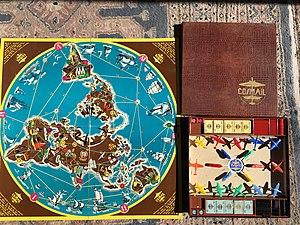
Plateau du jeu dessiné par Gabriel Loire ainsi que la boite ouverte et les pièces du jeu
Cosmail est un jeu de société conçu par Marcel Maillard et Gabriel Loire sous l'enseigne des éditions Eumail et dont la magnifique planisphère est dessinée par Gabriel Loire au format approximatif d'une table de bridge. Ce jeu est commercialisé à partir des années 1950. Au sortir de la guerre et de ses horreurs, Marcel Maillard et Gabriel Loire avaient eu le souci de concevoir et de rédiger la règle d'un jeu d'initiation aux échanges de l'économie mondiale mais dans le respect d'une honnête concurrence et en excluant toutes intentions impérialistes ou guerrières.